Thabore

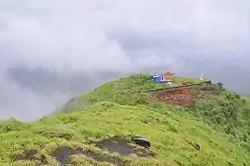
Kottathalachi Mount

Kottathalachi Mount is a Christian pilgrim centre in north Kerala. It is located at around 2,500 feet above sea level. On Good Friday of 1958, the holy cross was installed at "Kottathalachi Mala" by Fr. Mathew Mannuramparambil. Since then the first Sunday after Easter is being celebrated here by thousands of pilgrims every year.